Valkyrie

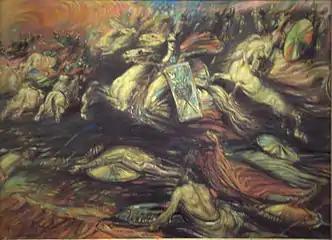
"Ride of the Valkyries" (around 1890) by Henry De Groux

The fragmentary skaldic poem "Hrafnsmál" (generally accepted as authored by 9th century Norwegian skald Þorbjörn Hornklofi) features a conversation between a valkyrie and a raven, largely consisting of the life and deeds of Harald I of Norway. The poem begins with a request for silence among noblemen so that the skald may tell the deeds of Harald Fairhair. The narrator states that they once overheard a "high-minded", "golden-haired" and "white-armed" maiden speaking with a "glossy-beaked raven". The valkyrie considers herself wise, understands the speech of birds, is further described as having a white-throat and sparkling eyes, and she takes no pleasure in men: